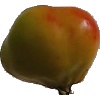
Label: Apple Red Yellow 2